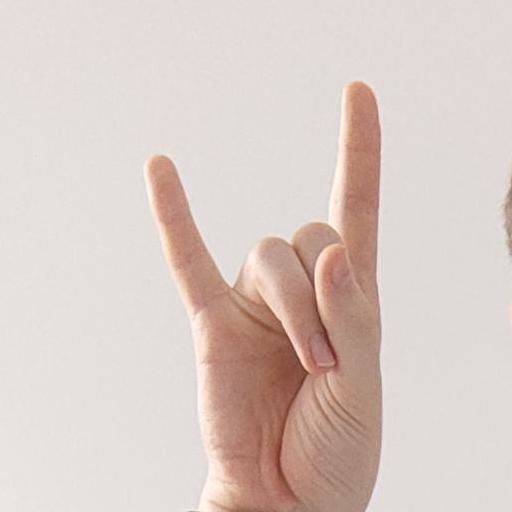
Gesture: rock